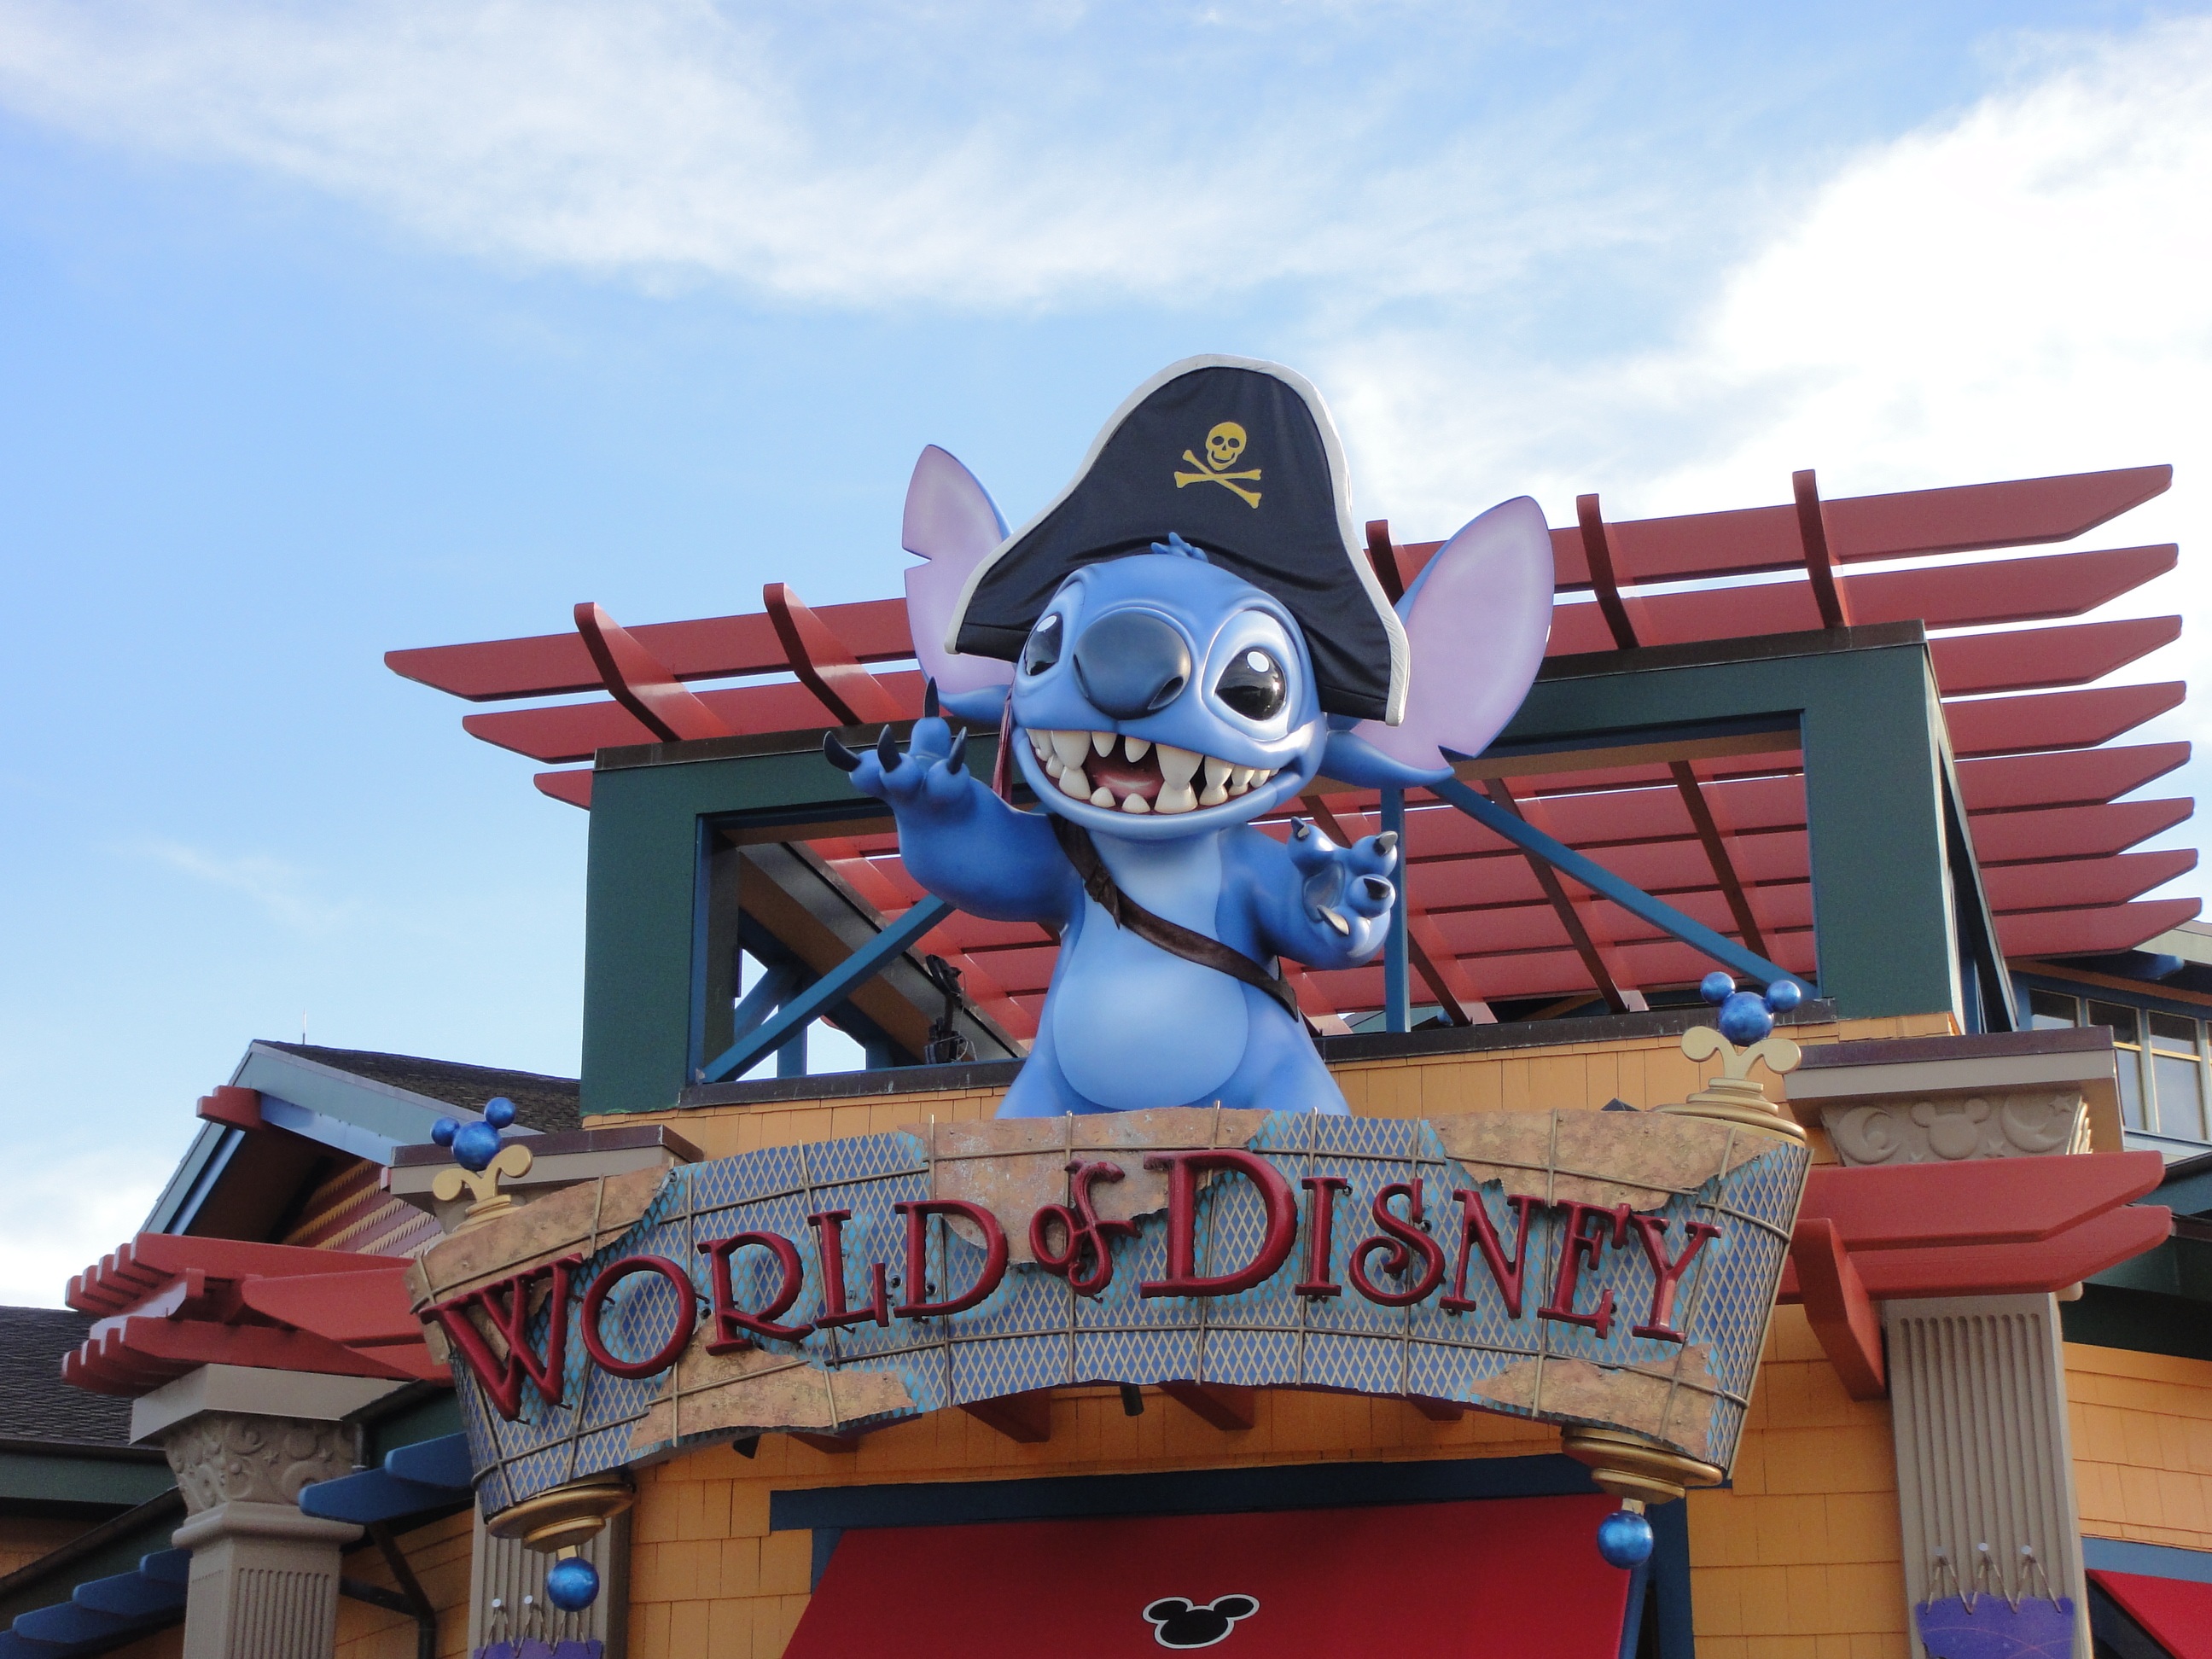
mouse, recreation, amusement park, park, disney, resort, character, fair, florida, orlando, amusement ride, outdoor recreation, walt disney world